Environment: real
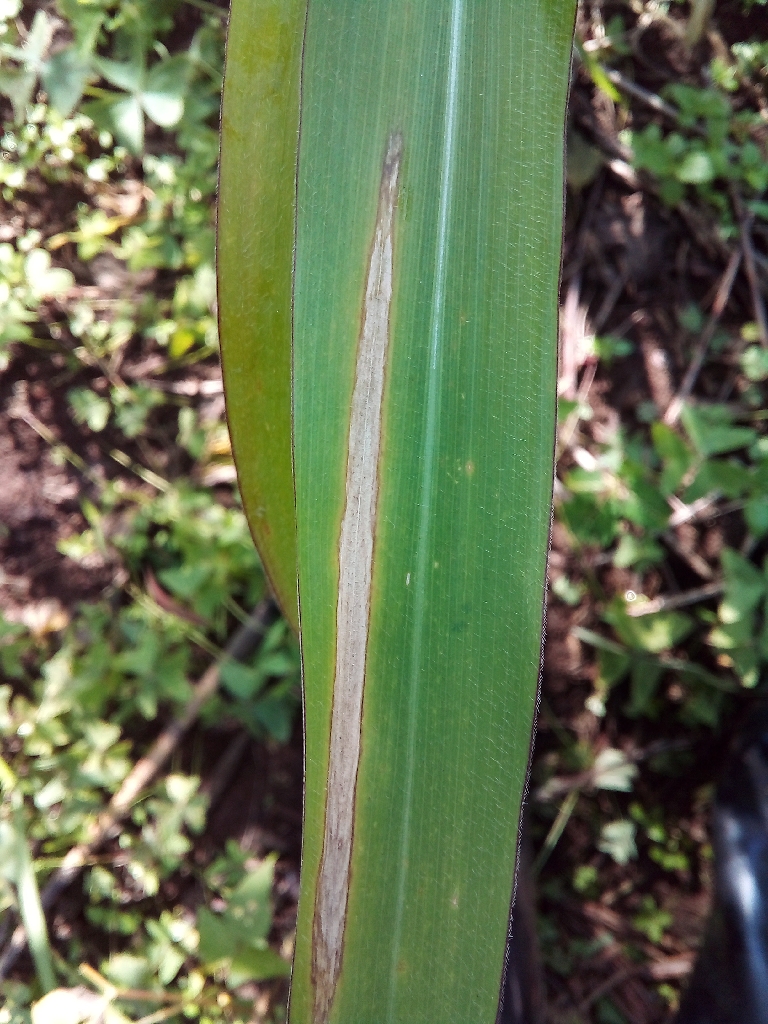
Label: northern_corn_leaf_blight